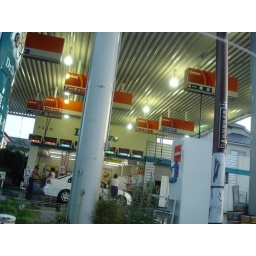
Overhead Gas Pumps!  The hoses lower down to the cars and the total spent displays in the back wall